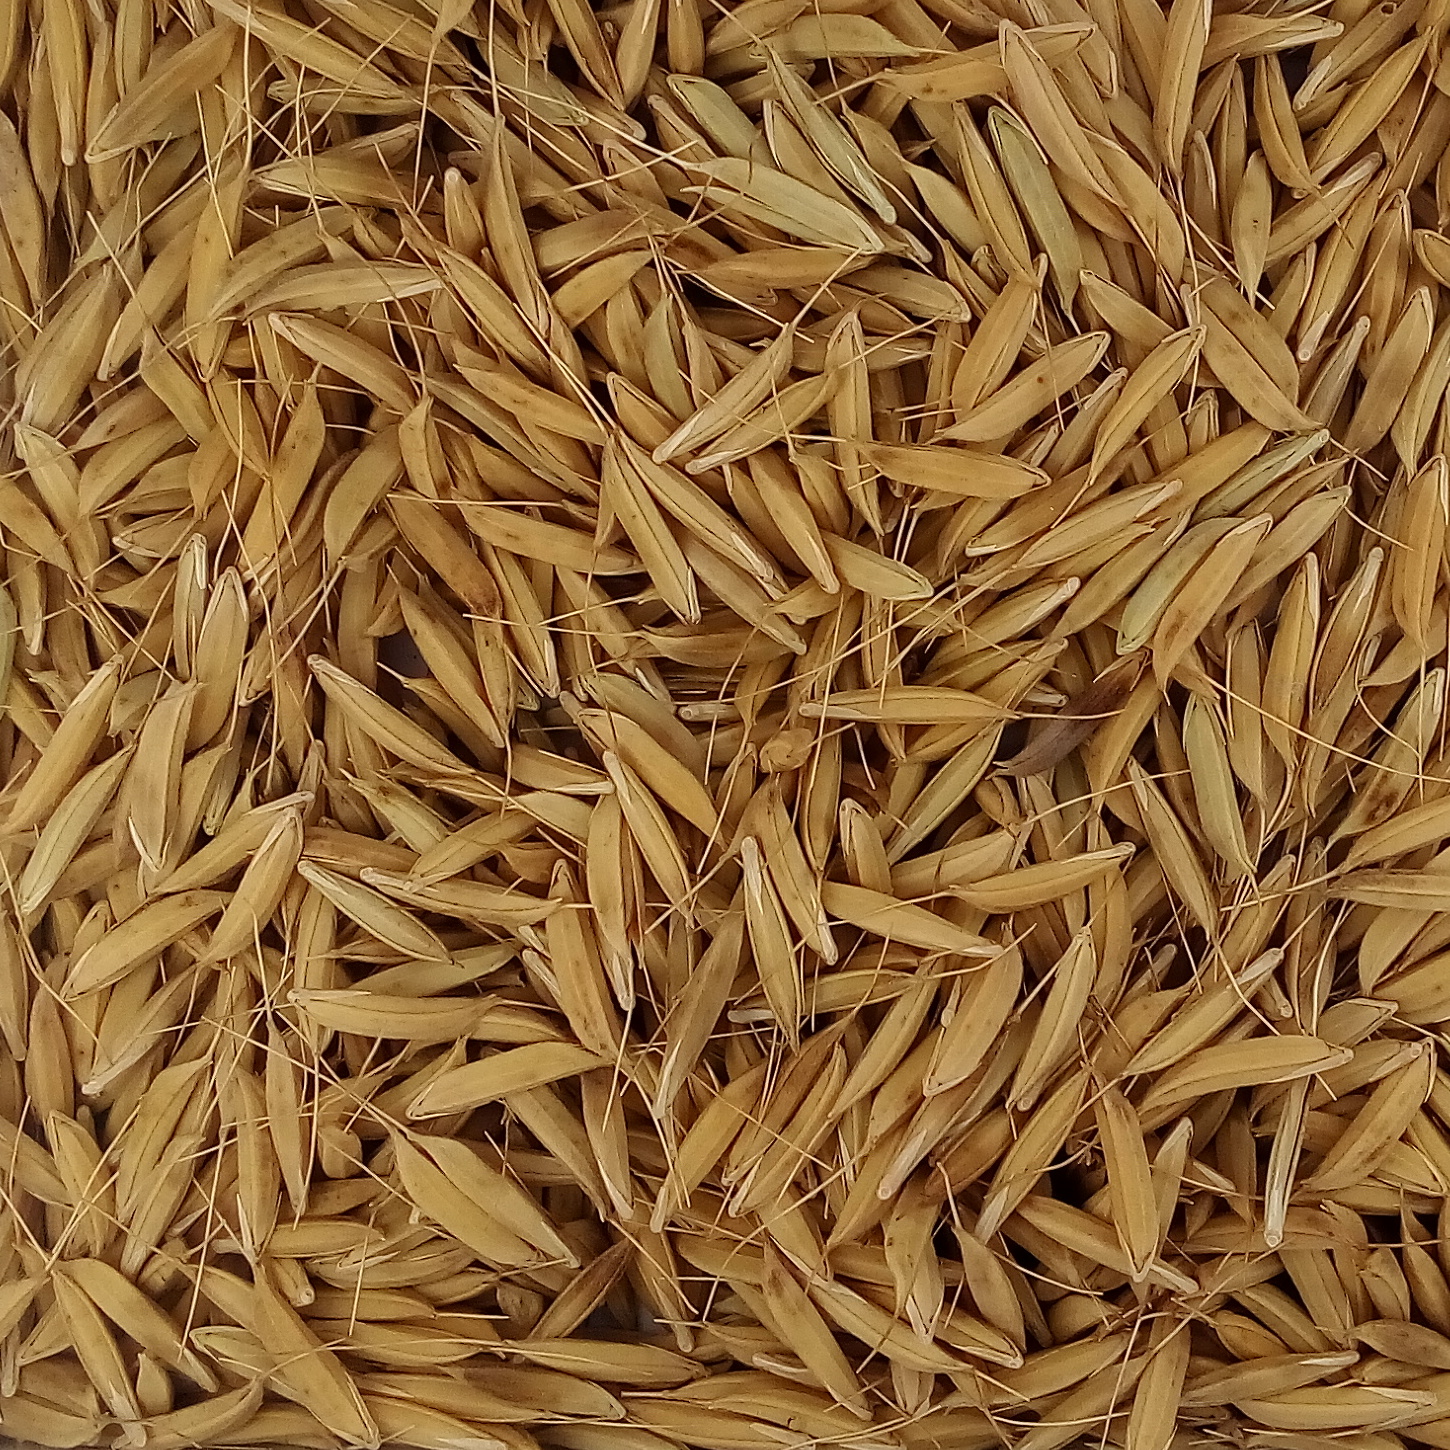
Rice seed variety: CSR_30